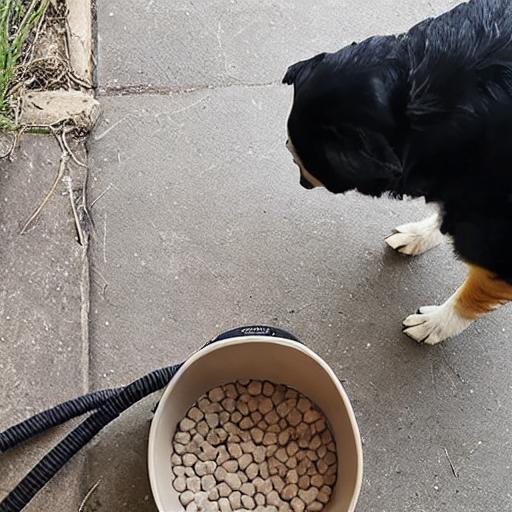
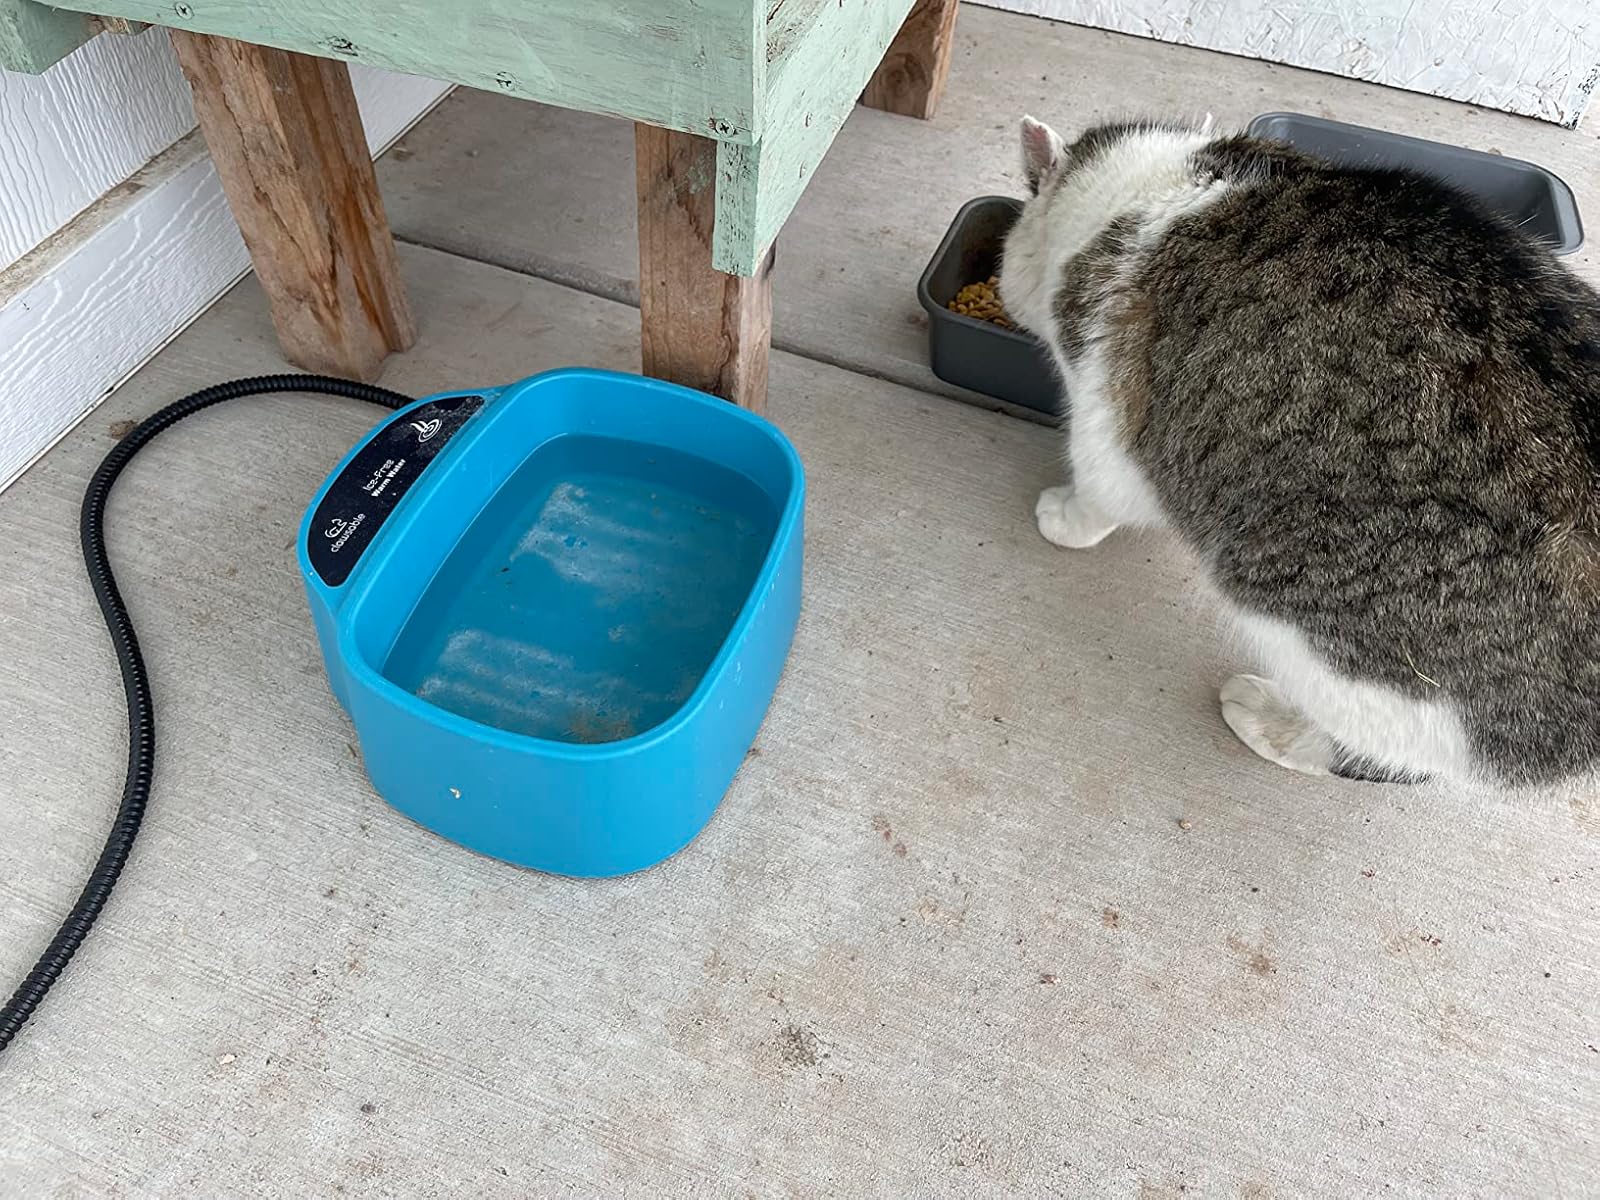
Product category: items_bowl
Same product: no